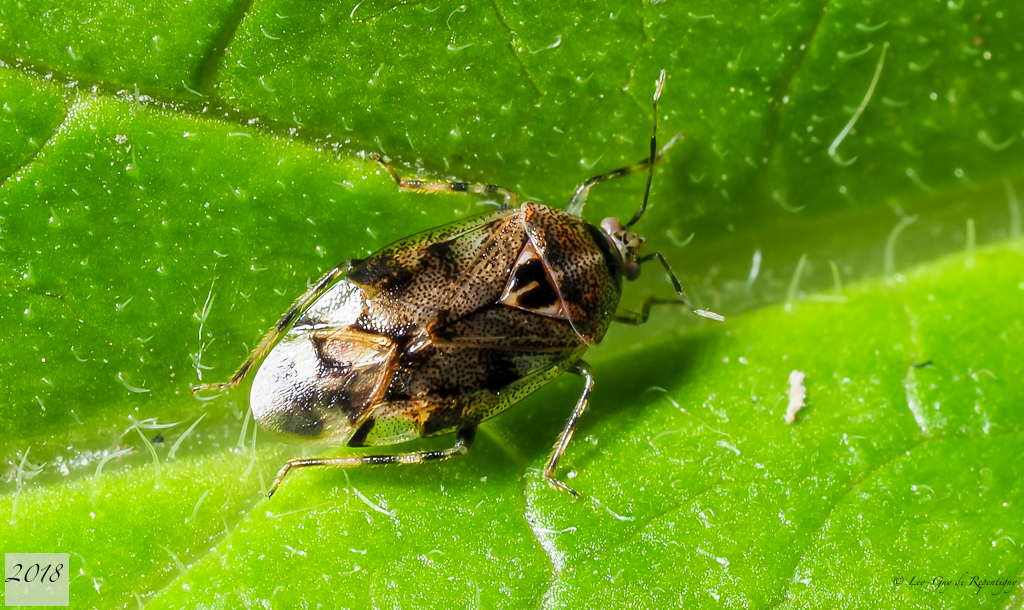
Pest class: lygus_bug